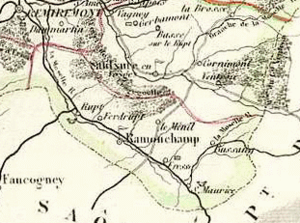
Le canton du Thillot en 1852 On constate l'absence de cette commune avant 1860. Extrait de la carte des Vosges disponible sur http://perso.wanadoo.fr/herve.maingot/demos/demo.html
Le Thillot est une commune française de moyenne montagne située dans le département des Vosges ainsi que dans le massif du même nom, en Lorraine, dans la région Grand Est.